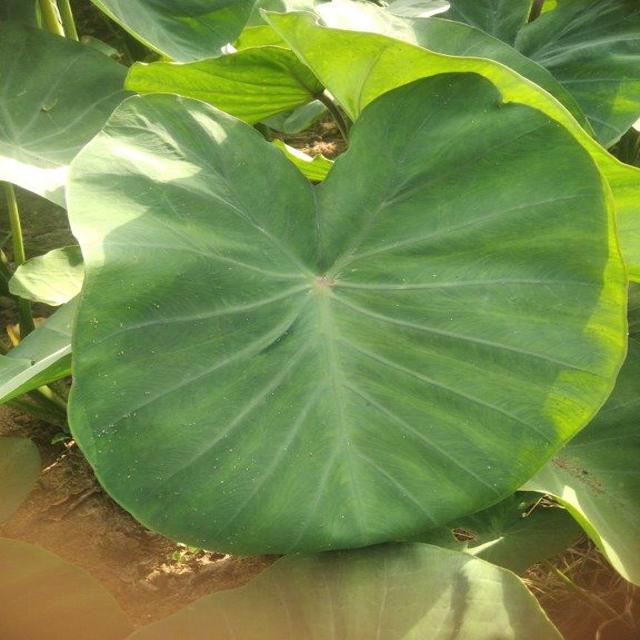
Label: Healthy